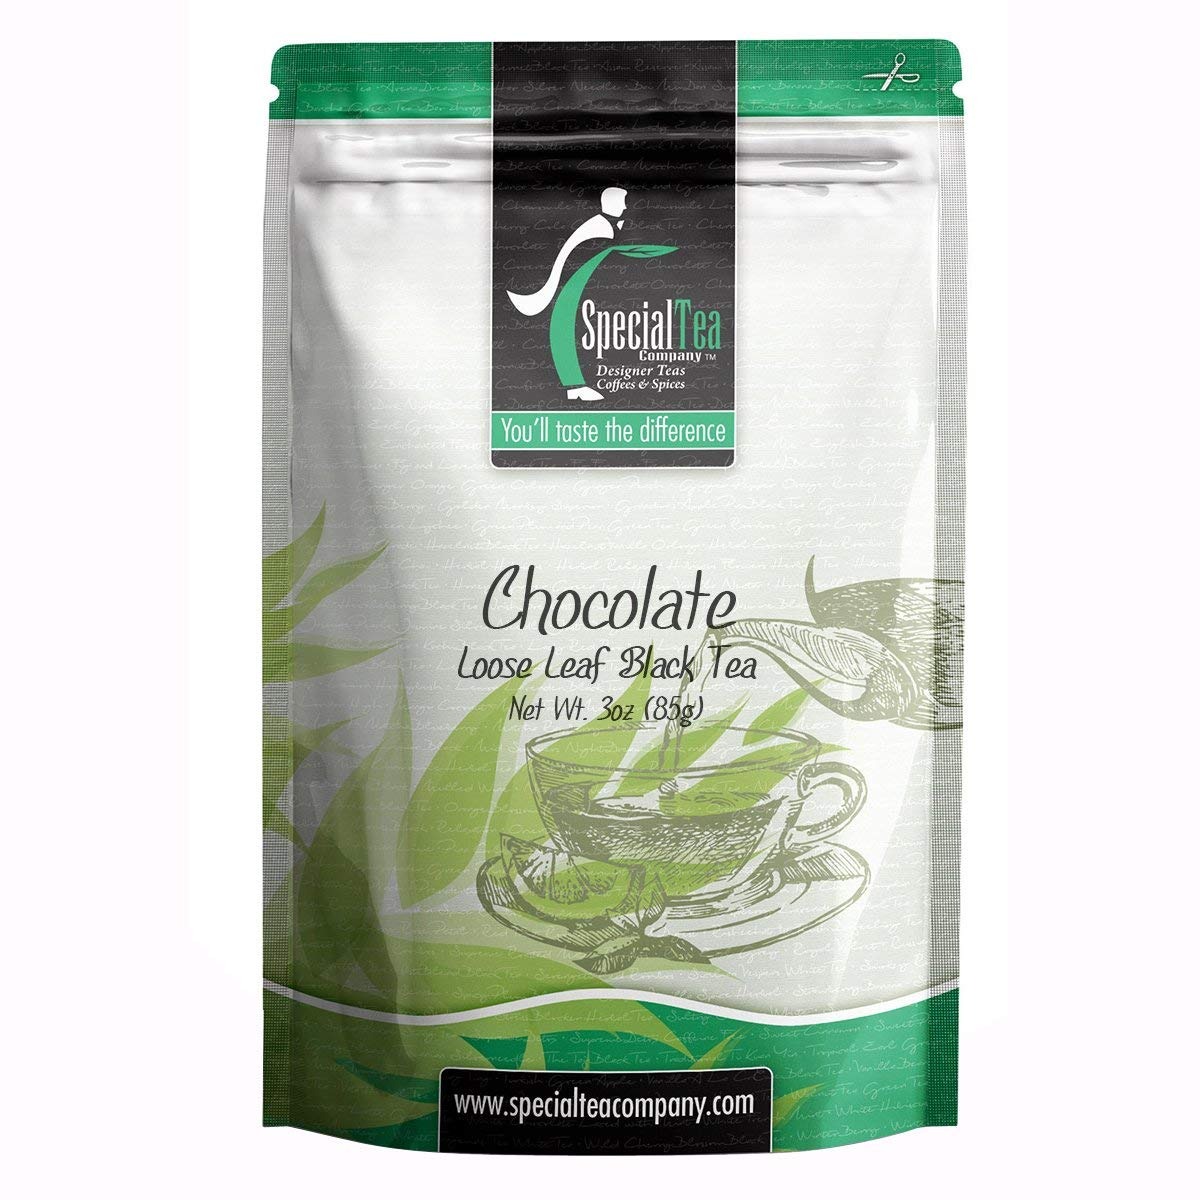
Item Name: Special Tea Chocolate Loose Black Tea, 3 Ounce
Bullet Point 1: Makes approximately 40 cups of tea.
Bullet Point 2: Premium gourmet loose leaf tea.
Bullet Point 3: Premium tea leaves have all their essential oils intact, so the flavor, quality and health benefits are maintained.
Bullet Point 4: Individually hand packed in the USA.
Bullet Point 5: Packed in a resalable foil pouch to retain freshness.
Value: 3.0
Unit: ounce

Price: 10.87